Bill Tuttle

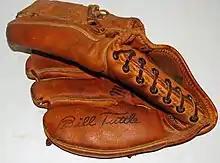
Bill Tuttle signature baseball glove, circa 1964

During the last years of his life, Tuttle was facially disfigured on his right cheek due to extensive surgery for oral cancer. He traveled widely as a public speaker, warning major league players of the dangers of chewing tobacco. "It's going to be pretty hard to tell someone making $4 million a year not to chew", he admitted. "So what we're trying to do is get it off TV."